Suregetes Cove

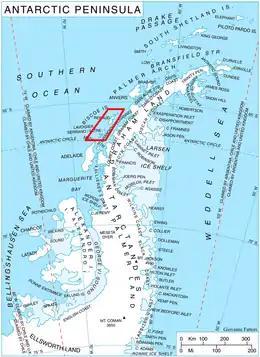
Location of Biscoe Islands in the Antarctic Peninsula region.

Suregetes Cove is the 2.47 km wide cove indenting for 1.9 km the N coast of Krogh Island in Biscoe Islands, Antarctica. It is entered east of Kuvikal Point and west of Zagrade Point.